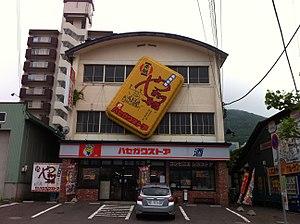
Célèbre conbini fastfood du sud de Hokkaido